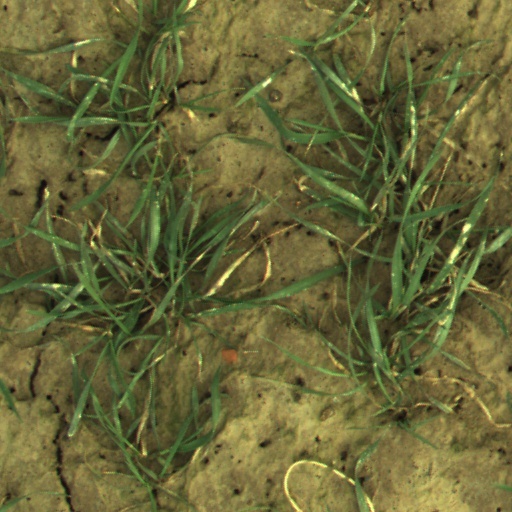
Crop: wheat